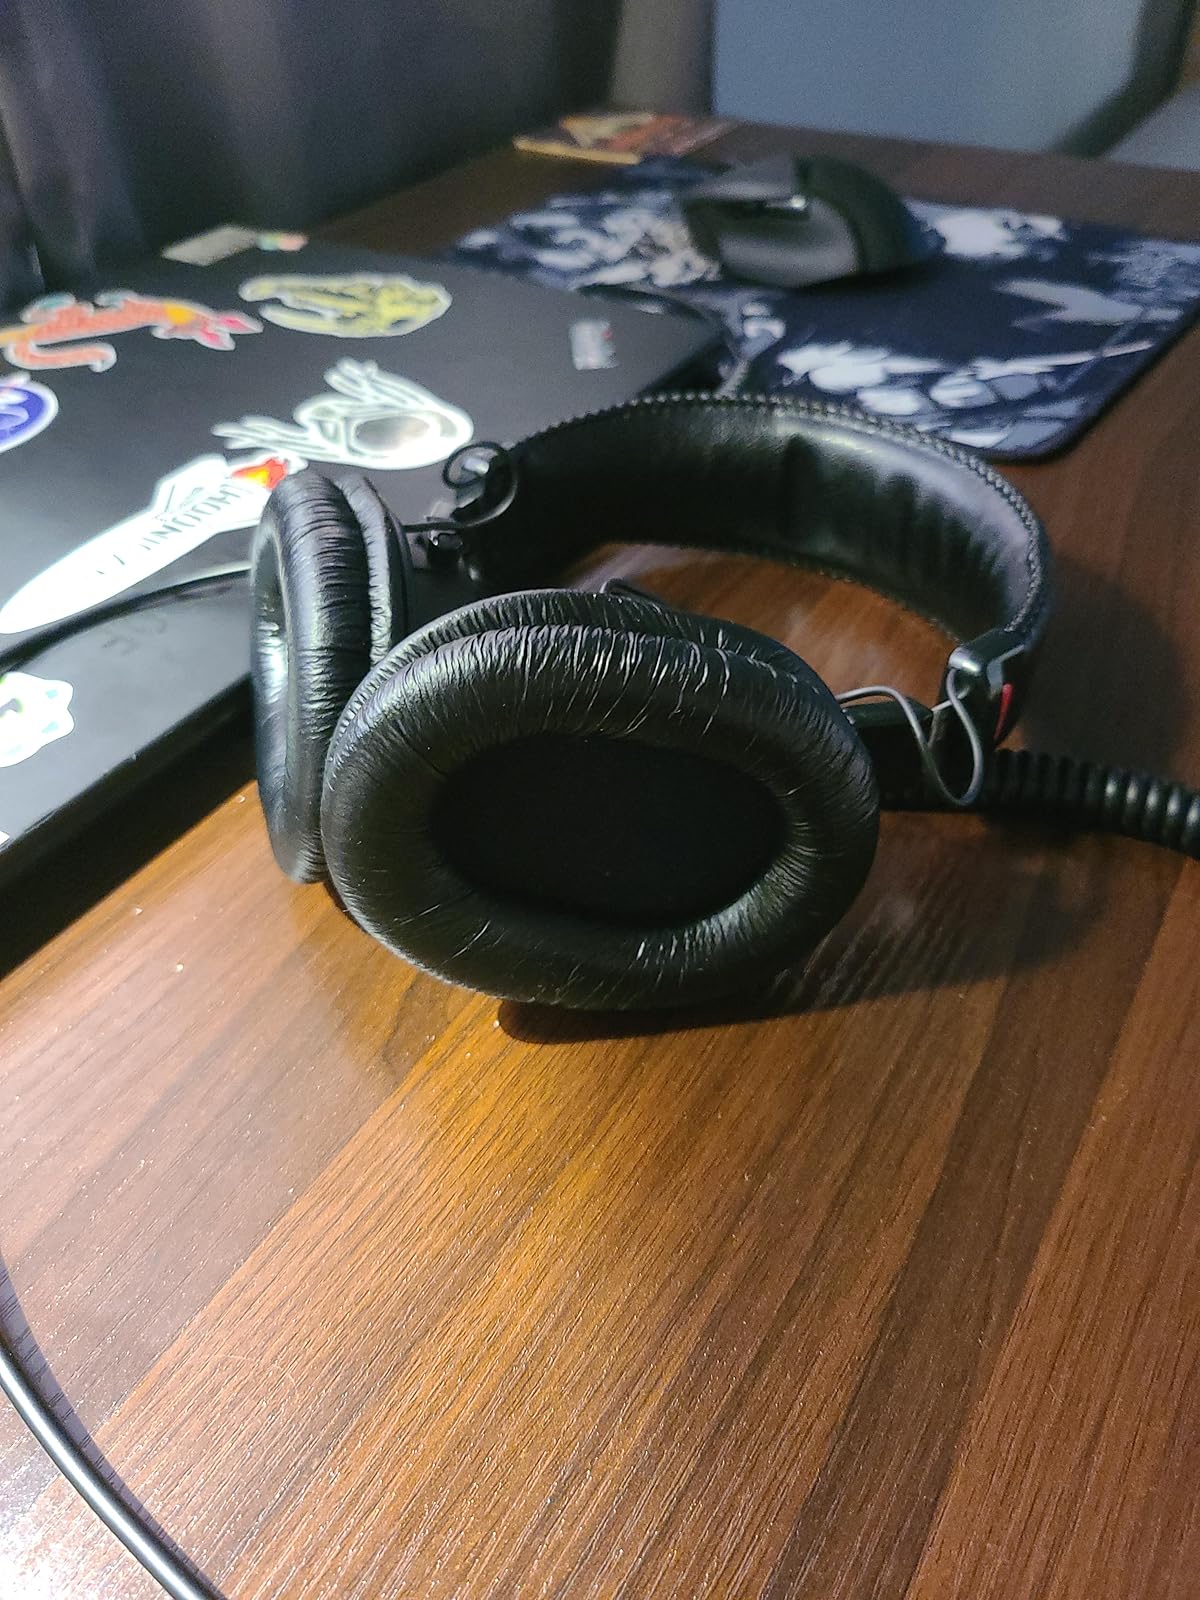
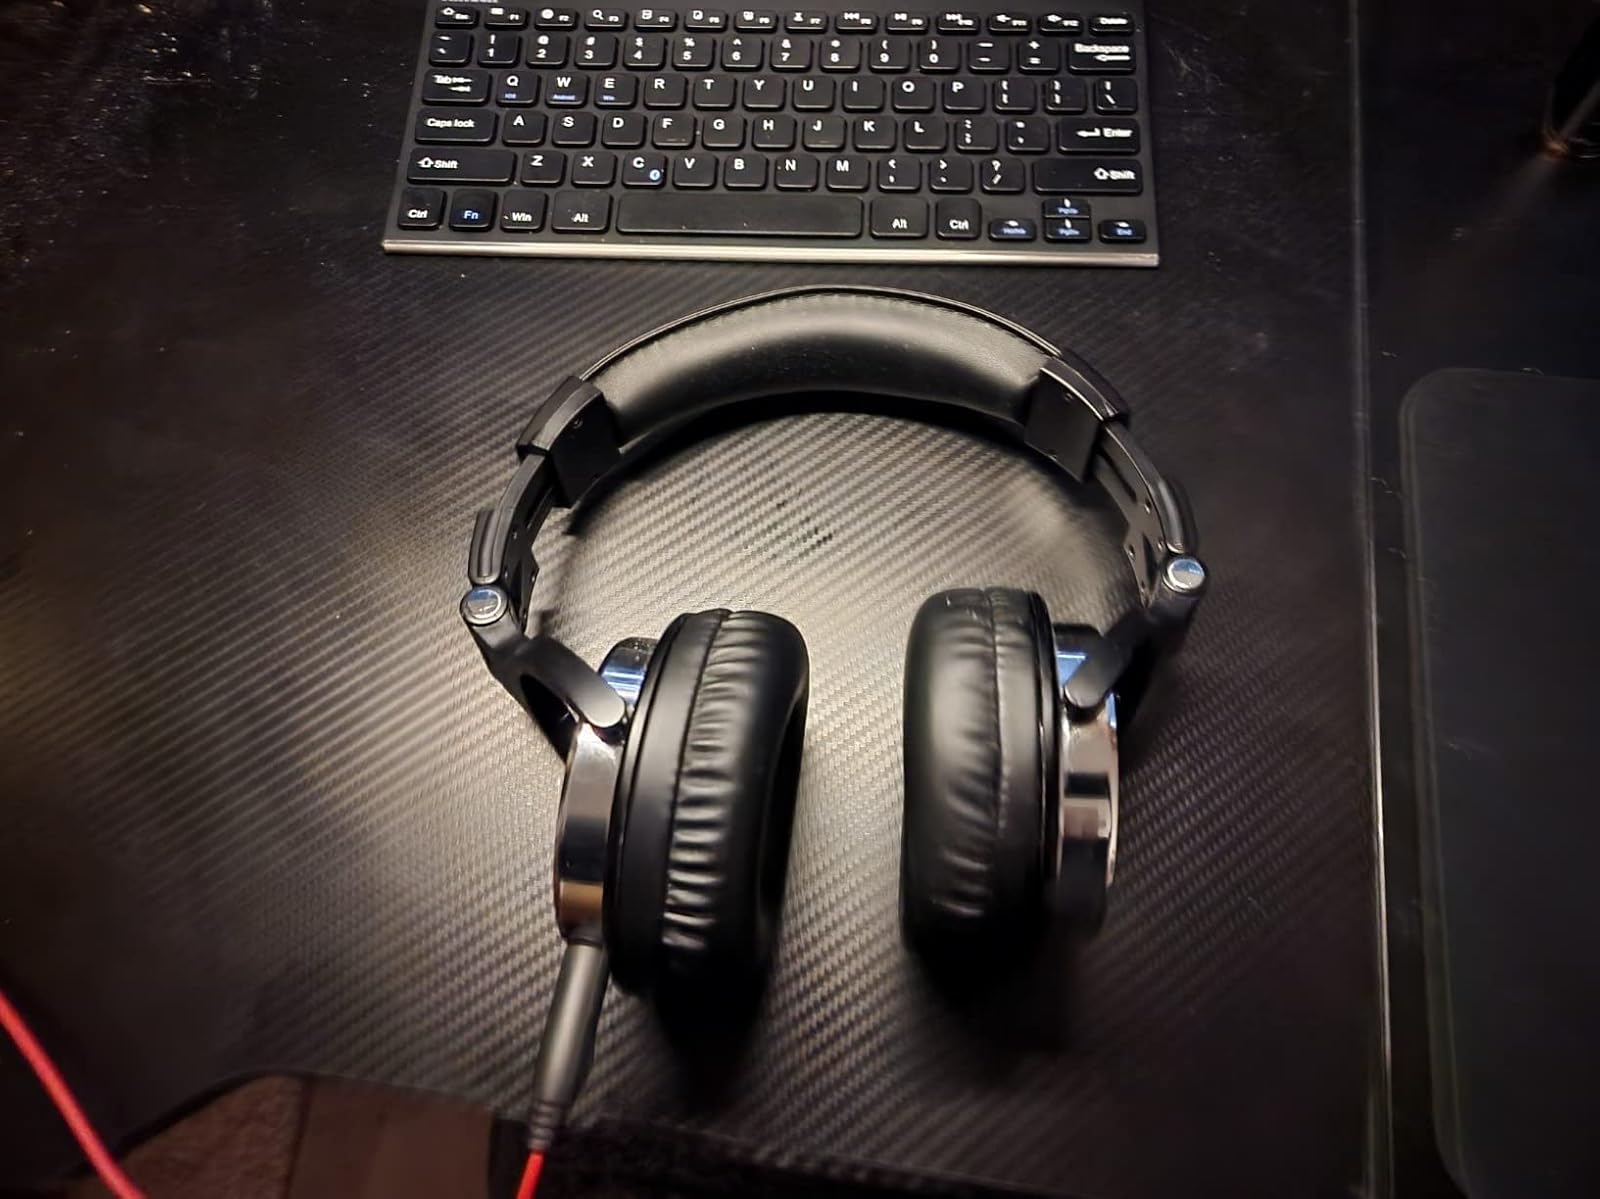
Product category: headphones
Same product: no